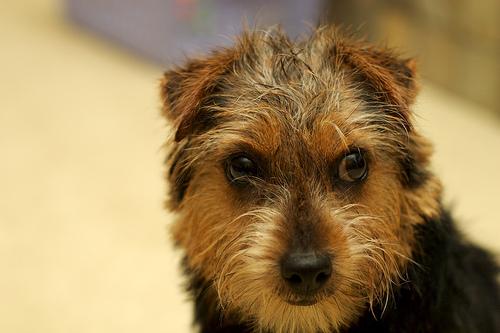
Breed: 203-n000027-Norfolk_terrier